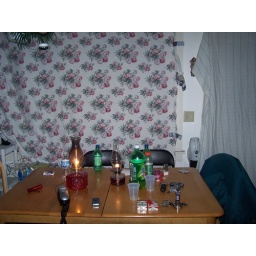
We covered the windows in the kitchen with sheets to keep out the cold